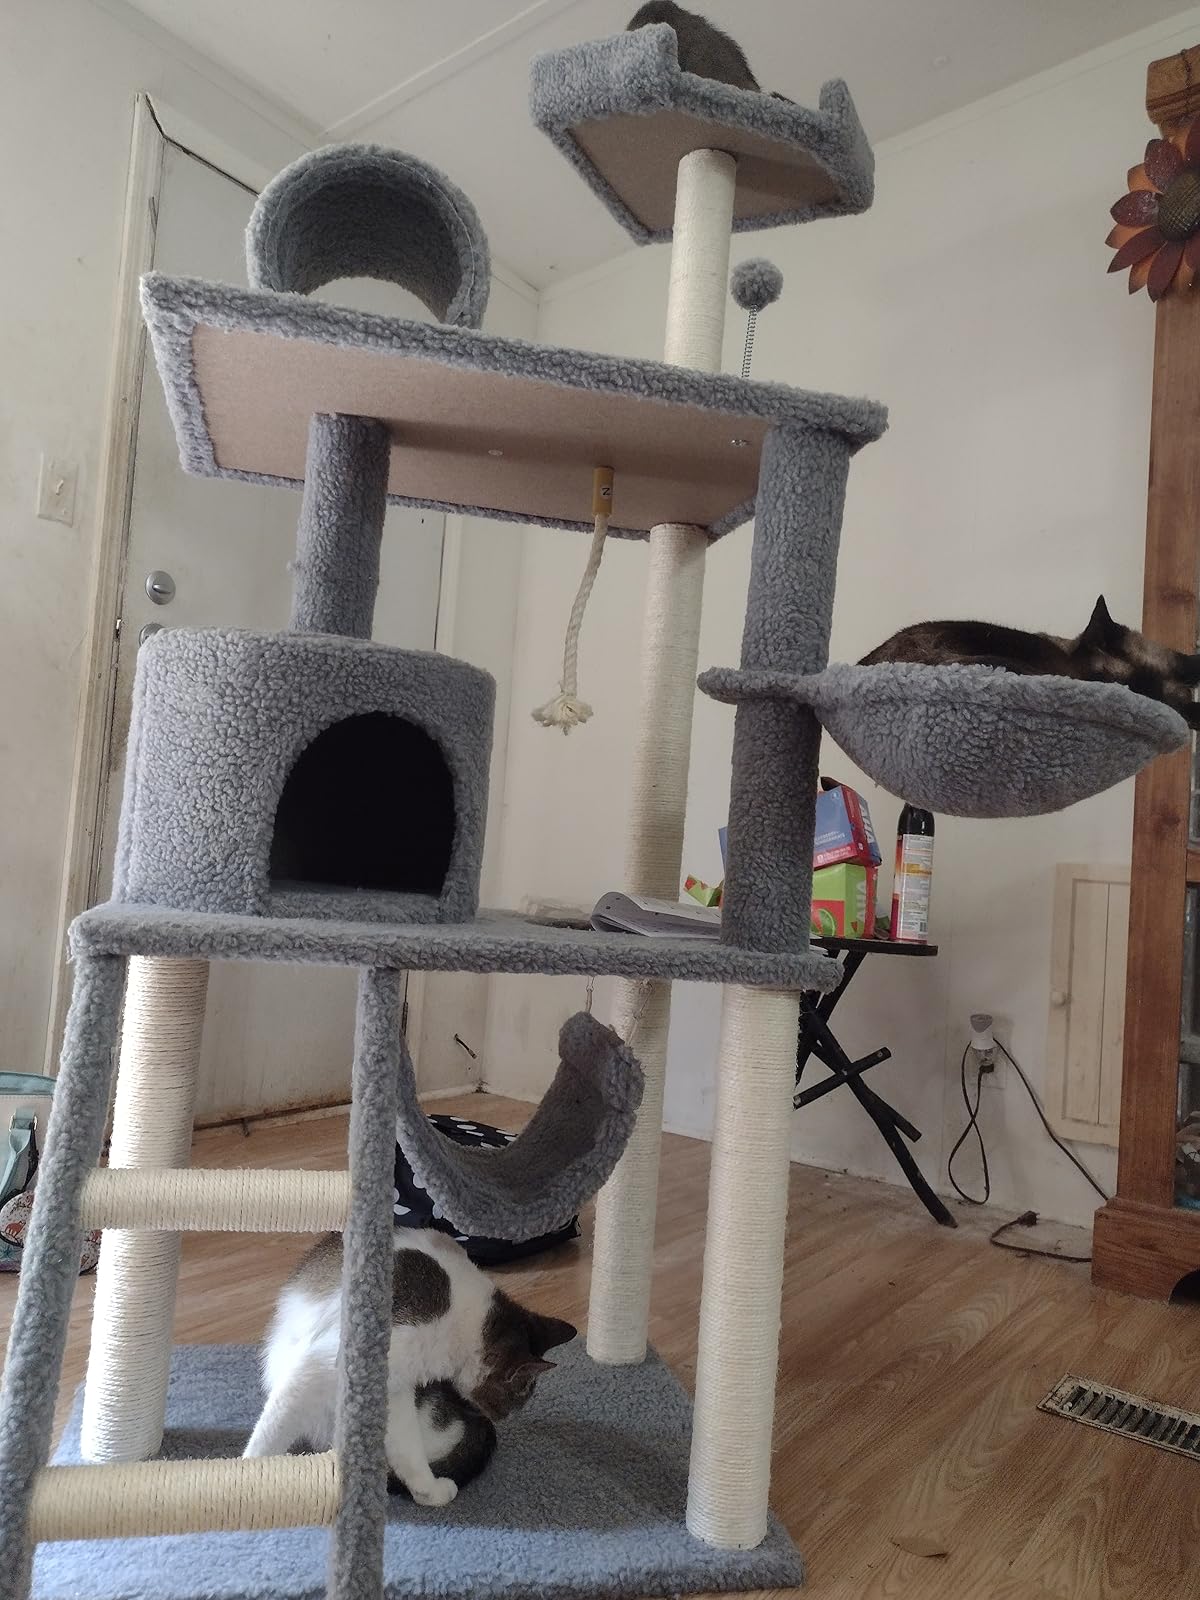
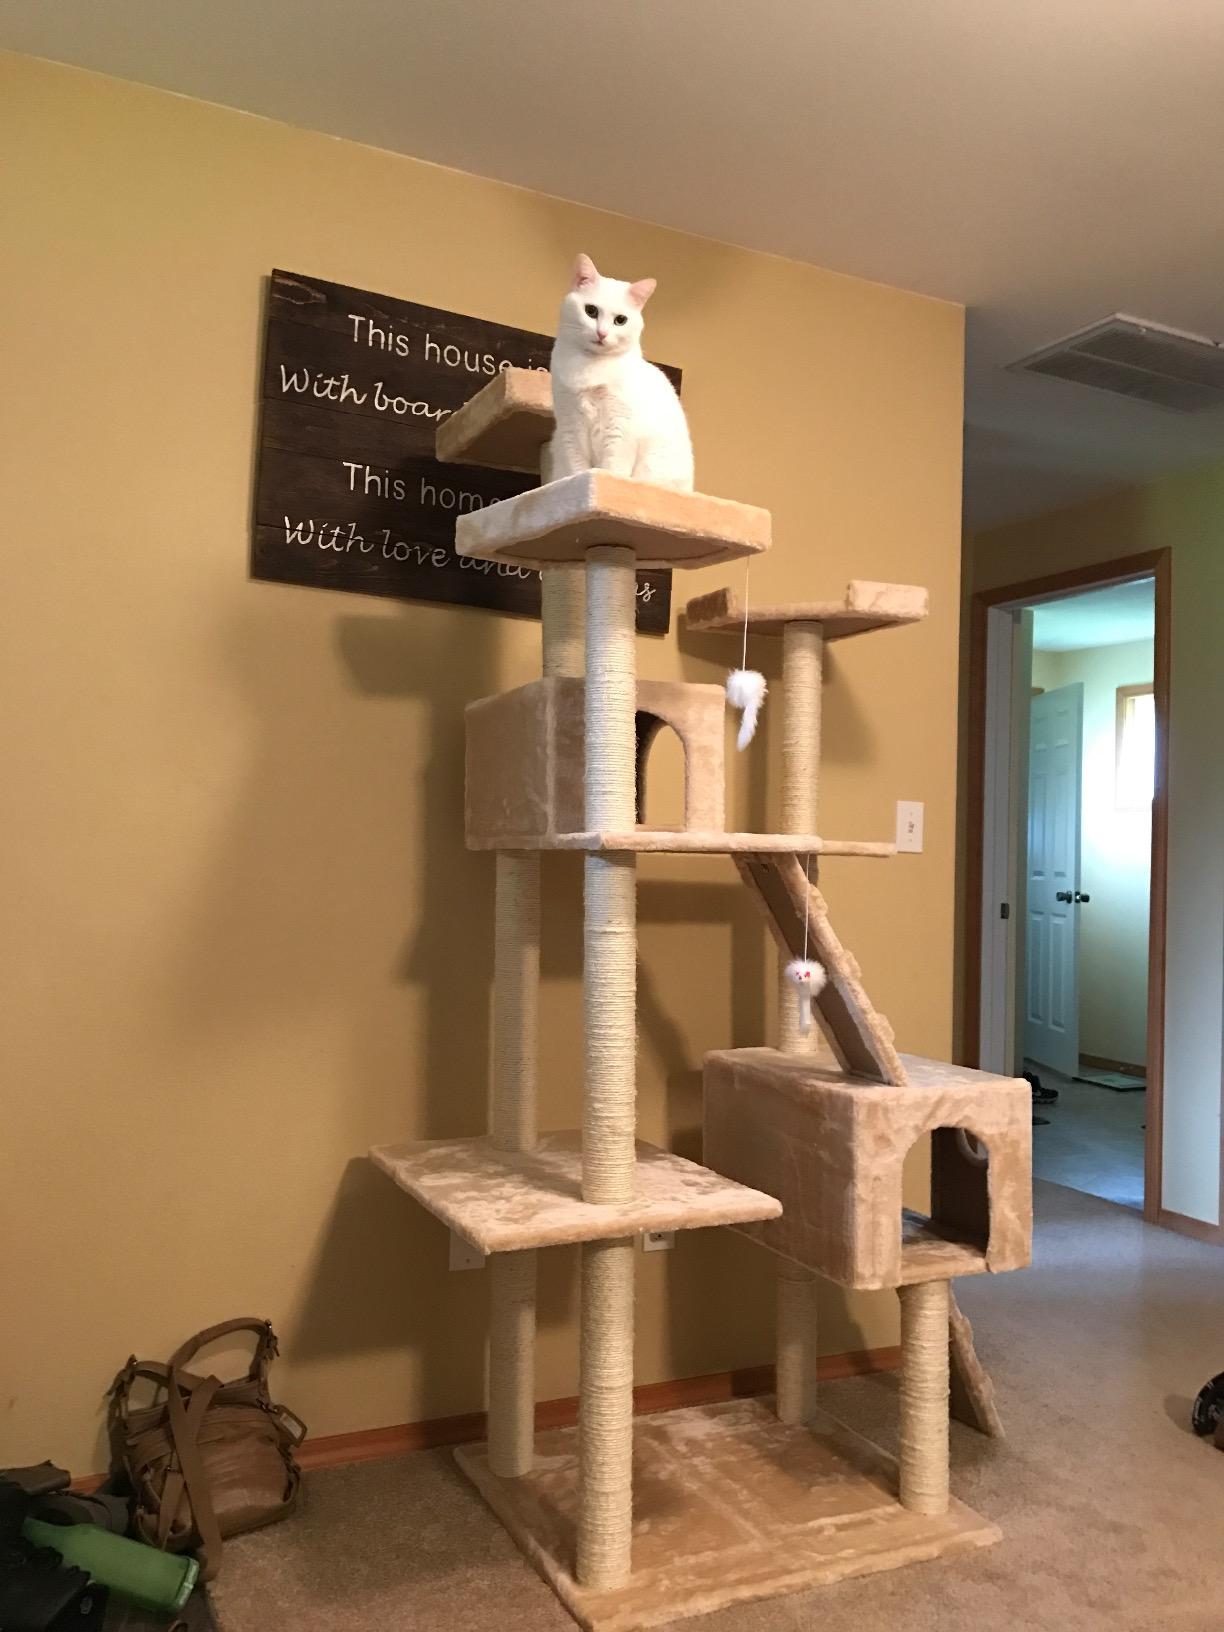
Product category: items_cat tree
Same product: no